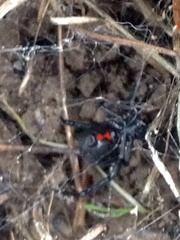
Species: Lactrodectus_hesperus